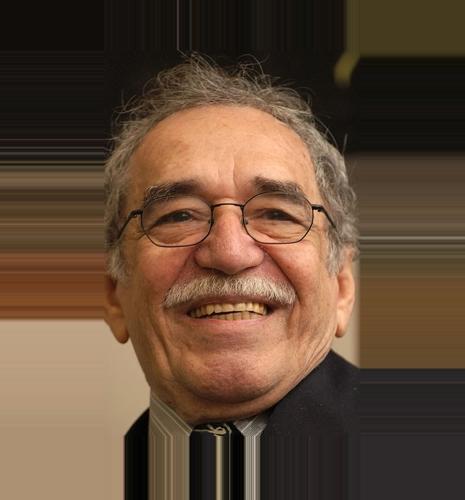
Age: 74